Northern Virginia

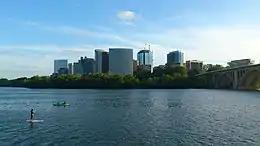
Arlington, home to some of the tallest high rises in the Washington metropolitan area

The region is known in Virginia and the Washington metropolitan area for its relative affluence. Stafford County in Northern Virginia is one of the seven counties in the nation where black households make more than white households. Among large cities or counties in the nation with median household incomes in excess of $100,000, the top two cities, which comprise over half the region's population, are in Northern Virginia.